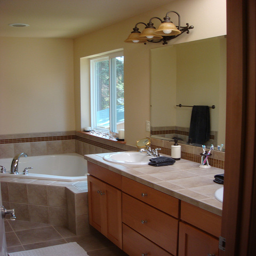
A bathroom with tiled sink and bathtub setup.
A beautiful bathroom with beige tile and wooden cabinets.
A bright clean bathroom with a large tub and big windows.
A large tub inside of a bathroom next to a sink.
a bathroom with a corner bath tub and duel sink.